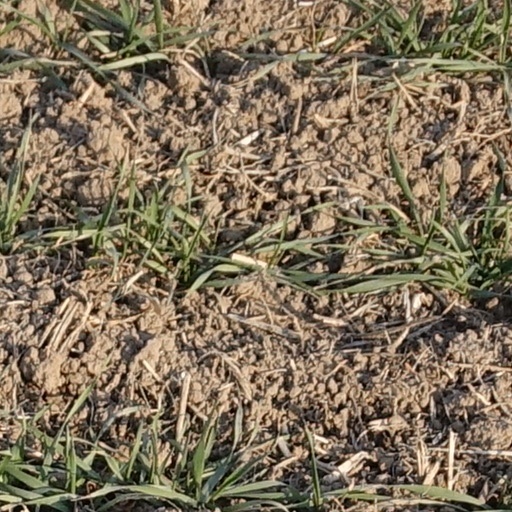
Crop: wheat